North Midlands Helicopter Support Unit

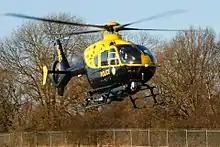
G-NMID landing at Ripley.

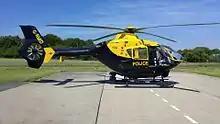
G-NMID at Ripley

Following the takeover of operations by NPAS G-NMID remained at the base until closure. It has since been refurbished and re-registered as G-POLD by NPAS.